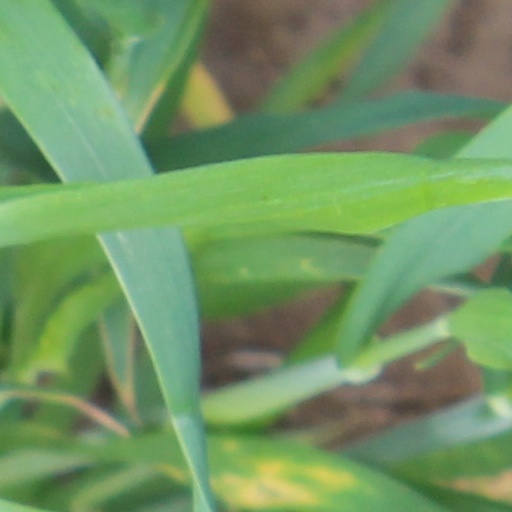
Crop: wheat